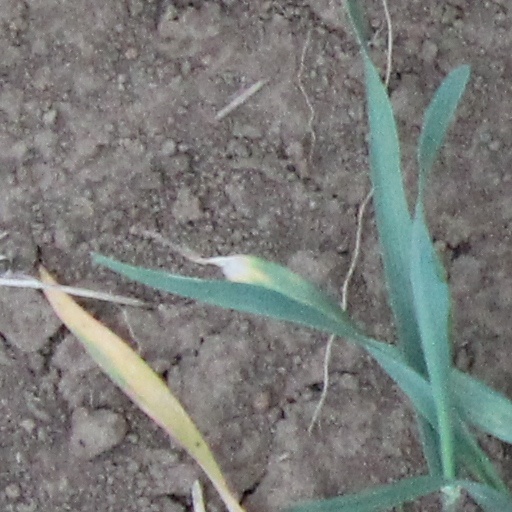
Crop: wheat